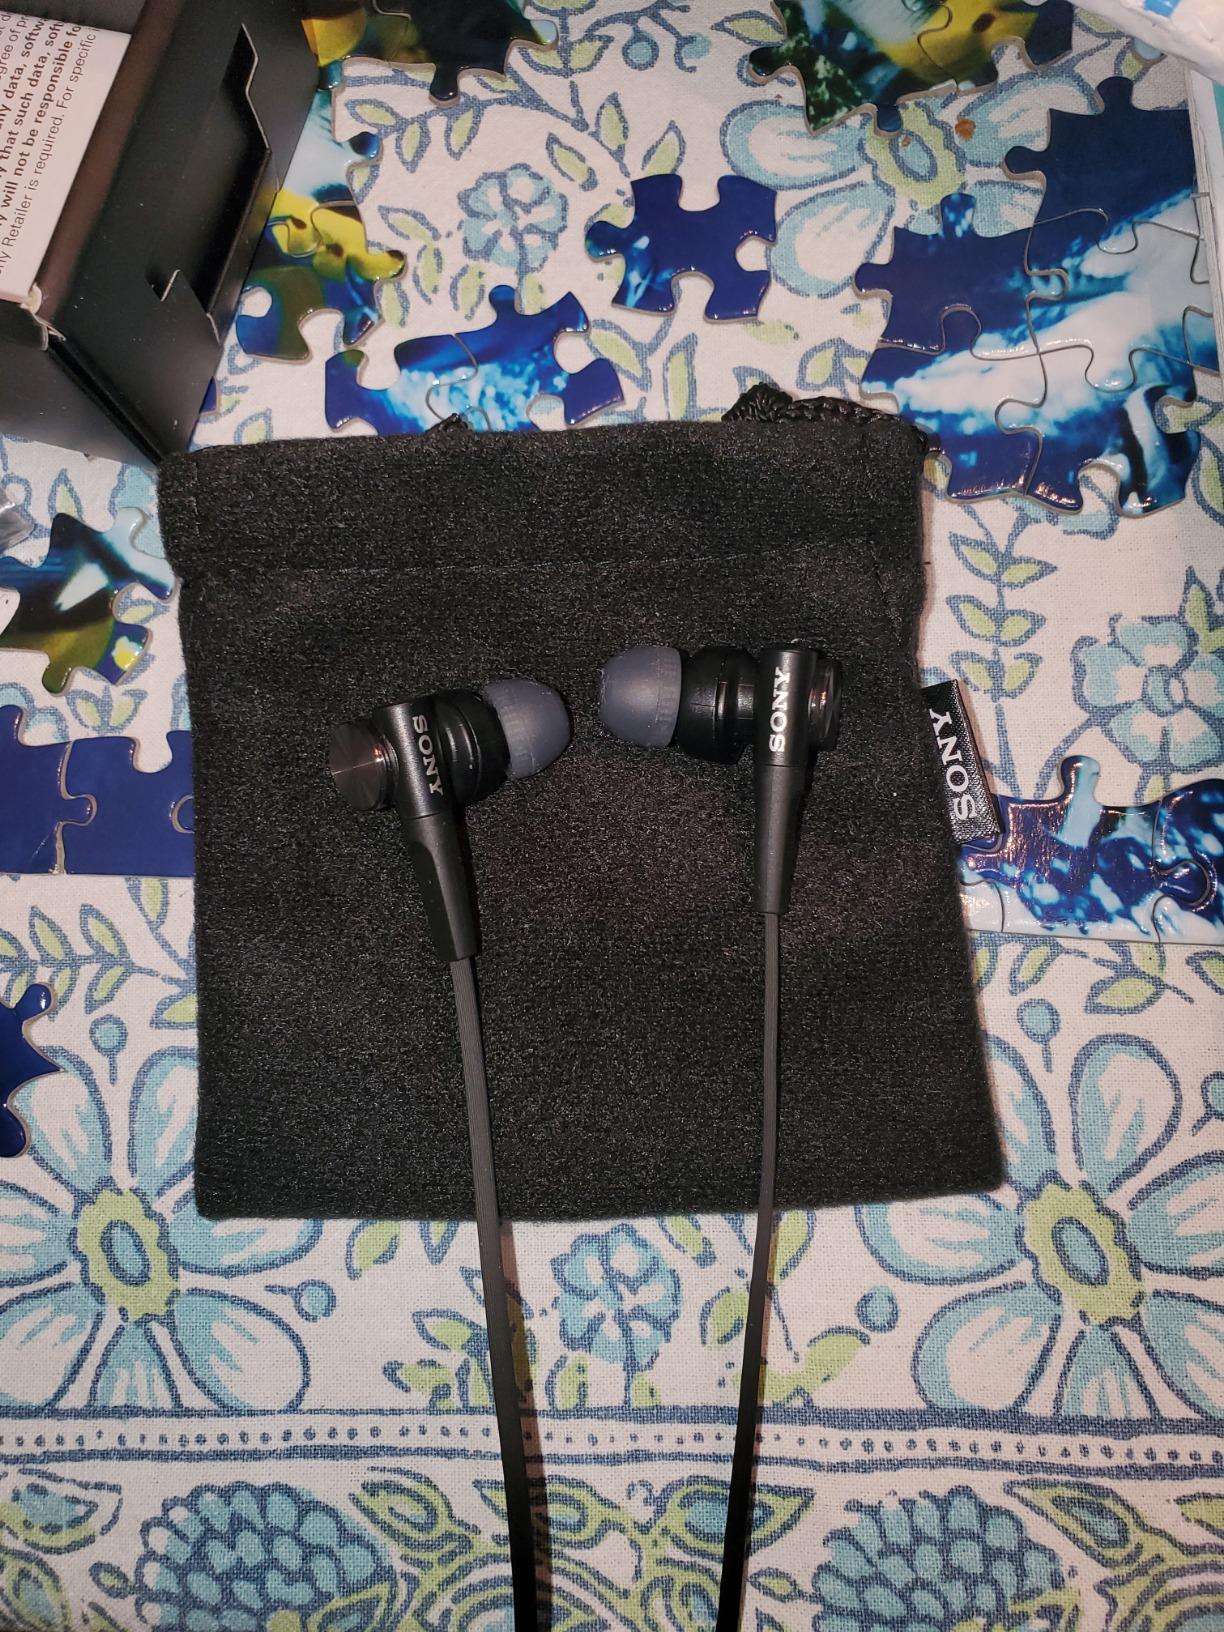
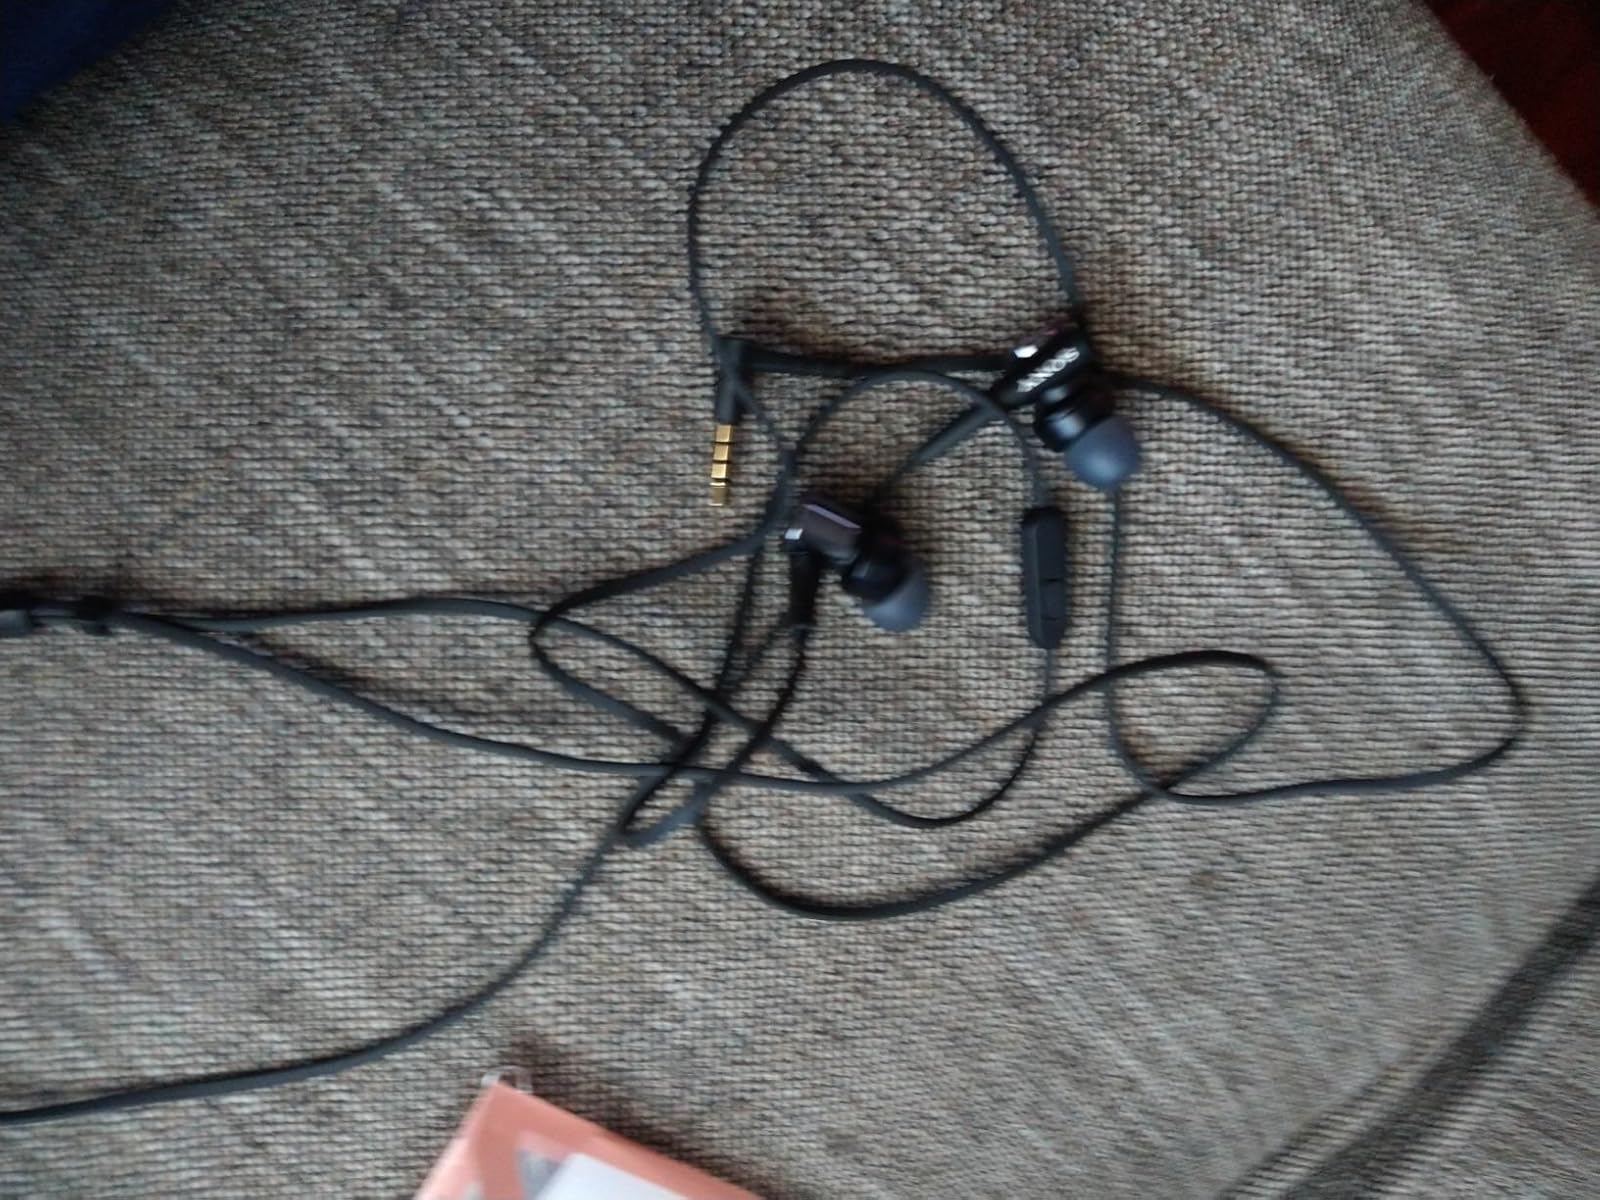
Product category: headphones
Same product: yes